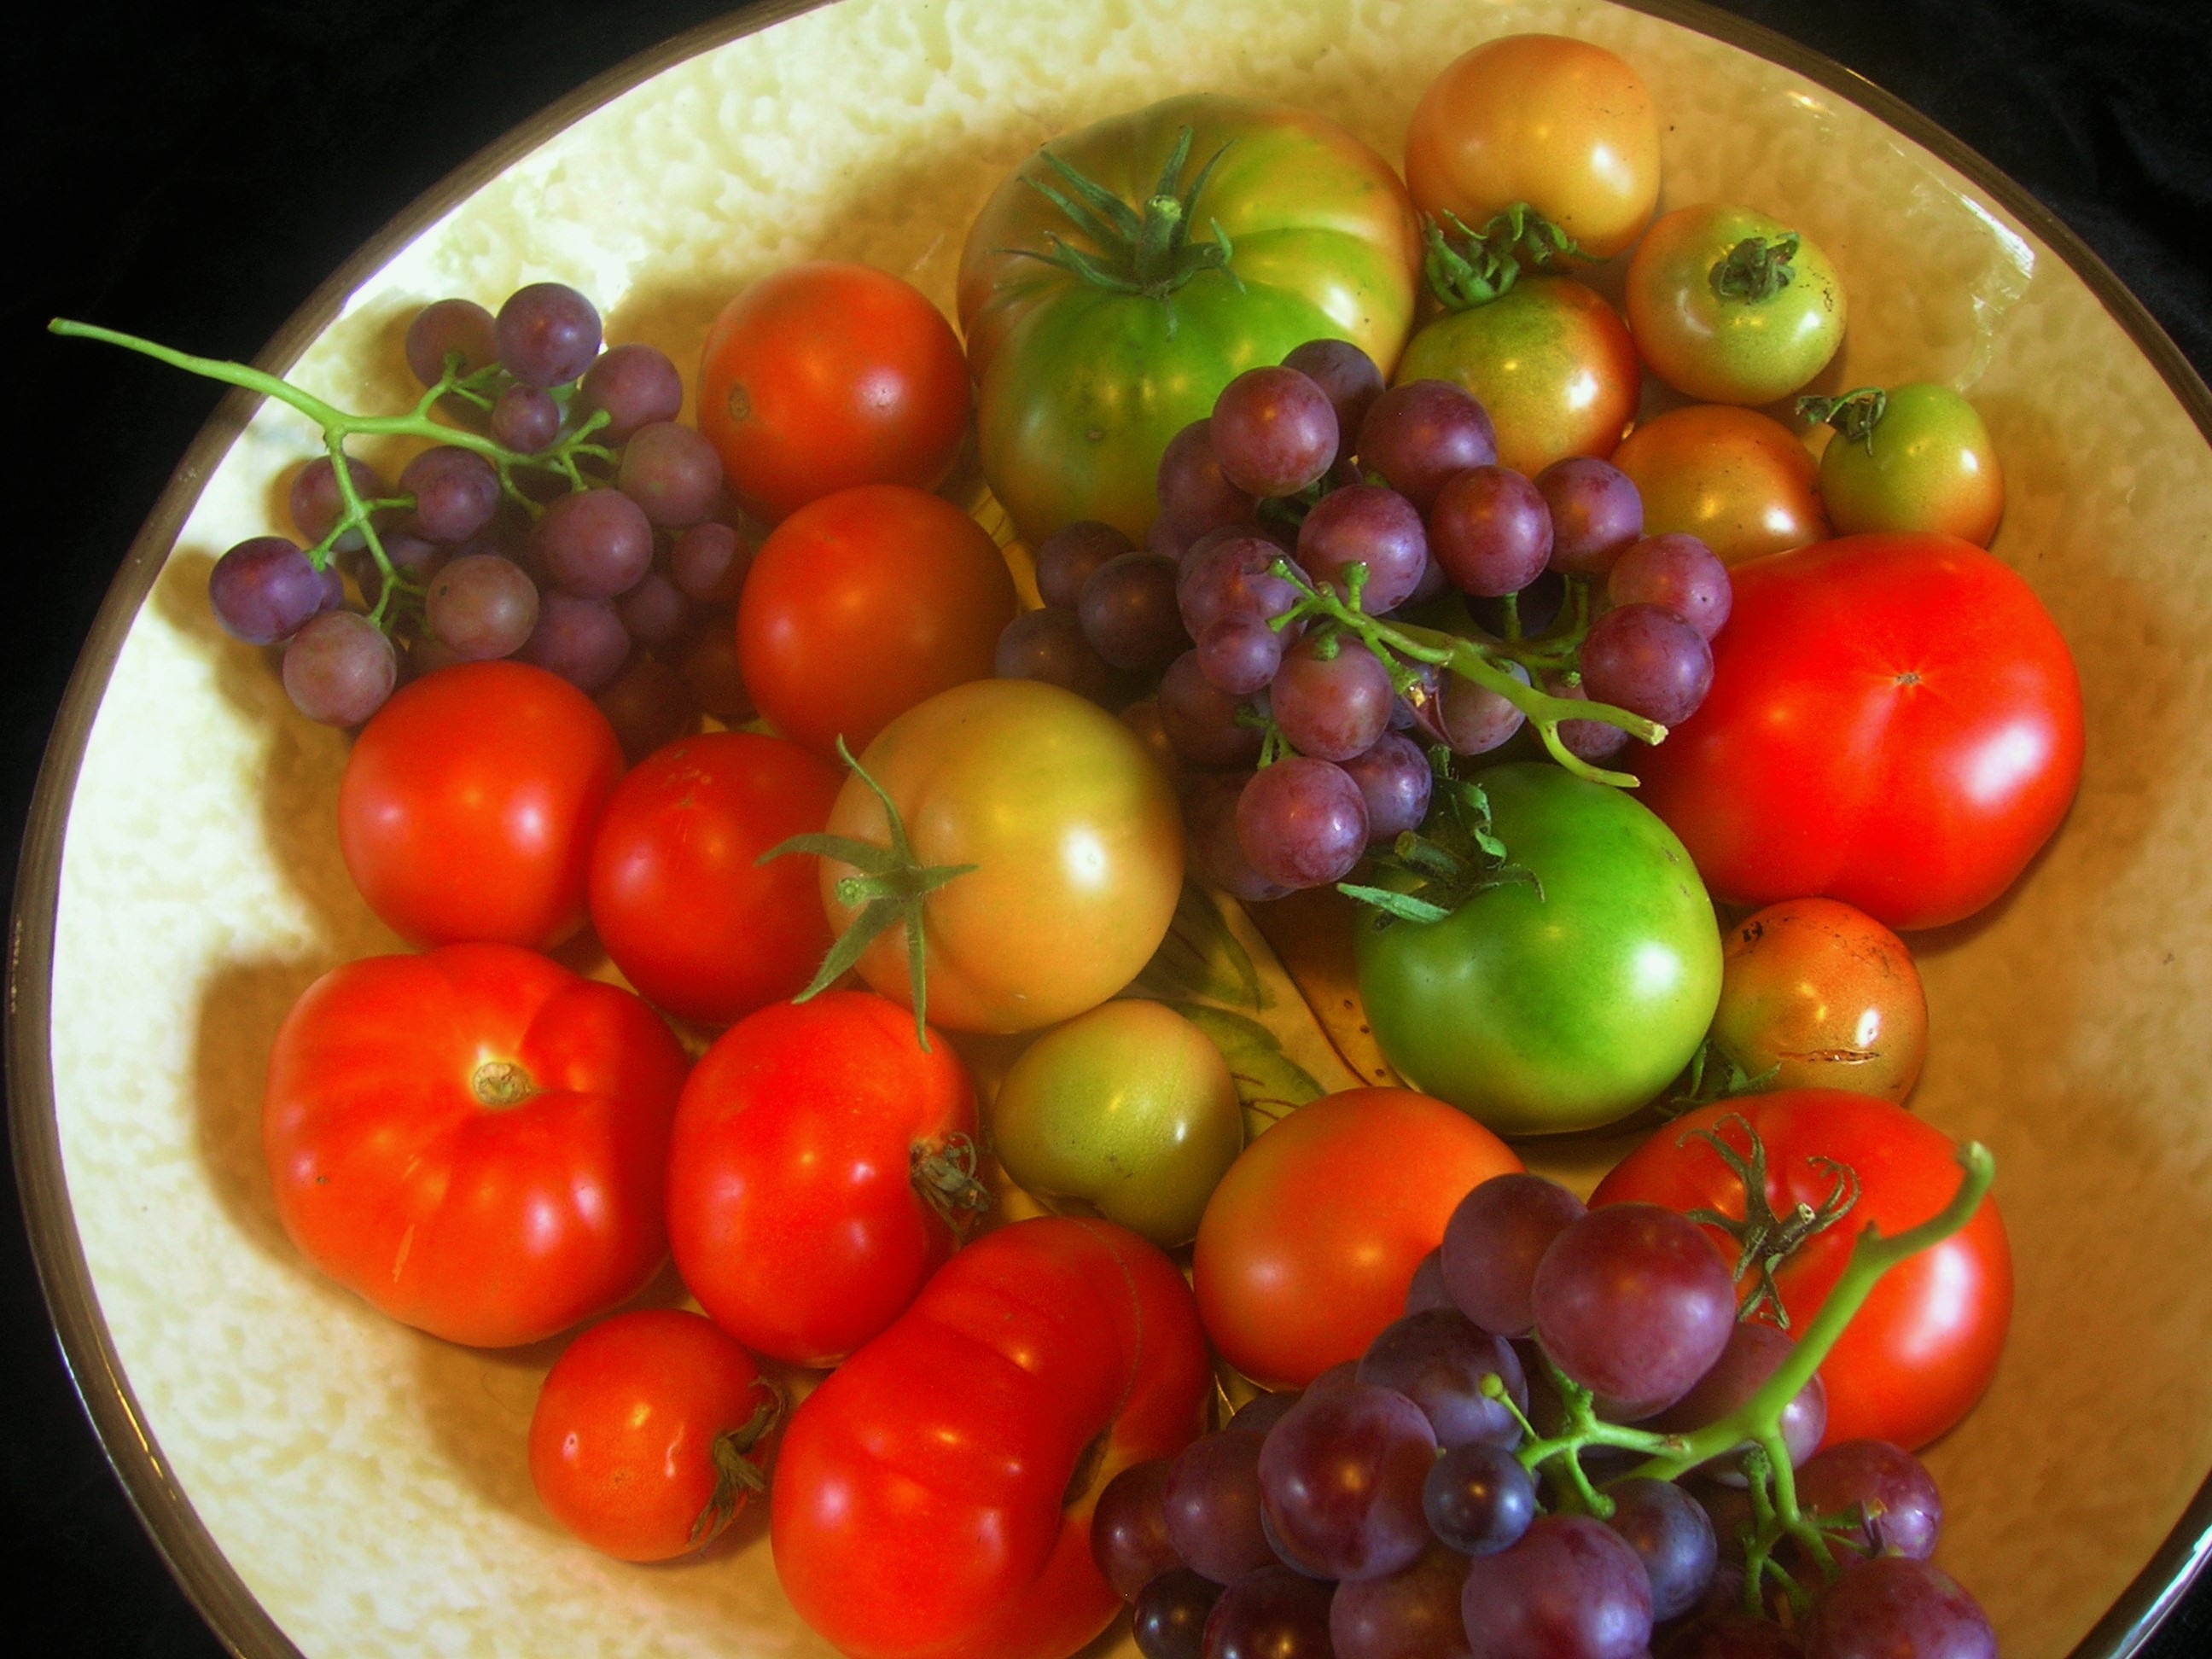
plant, fruit, food, produce, vegetable, still life, painting, tomato, mat, fruit bowl, vegetables, grapes, tomatoes, fruits, vitamins, organic, immature, mature, flowering plant, own grown, land plant, potato and tomato genus